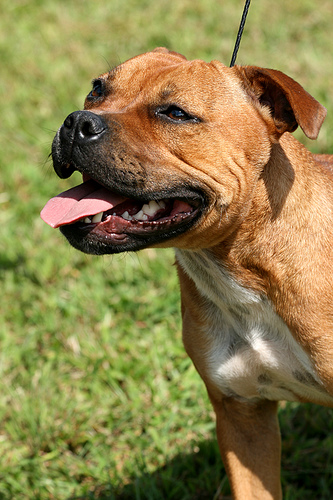
Animal: dog
Breed: staffordshire_bull_terrier